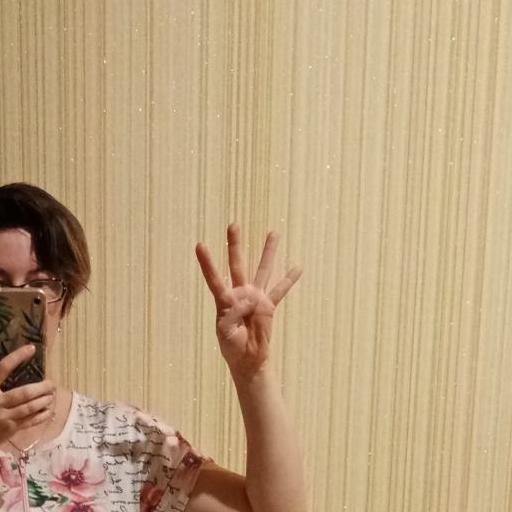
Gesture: four